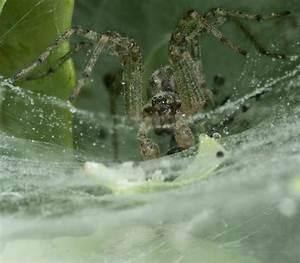
spider